Colman Building

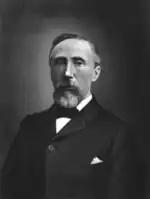
James Murray Colman

Among his numerous land holdings along Seattle's waterfront, James Colman owned the entire block of First Avenue between Columbia and Marion Streets. According to legend, he came to acquire the property when he towed the wrecked ship "Windward" to shore there intending to salvage it. When the Colman building was later built on the site, the ship's hull was surrounded by land and buried under the foundation where it is said to still lie in the sub-basement. By the mid 1880s Colman had built up the lot with a uniform row of 2-story wood frame shops, occupied by everything from fruit sellers to undertakers and one of the earliest permanent locations of Seattle's YMCA.